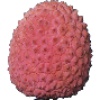
Label: Lychee 1